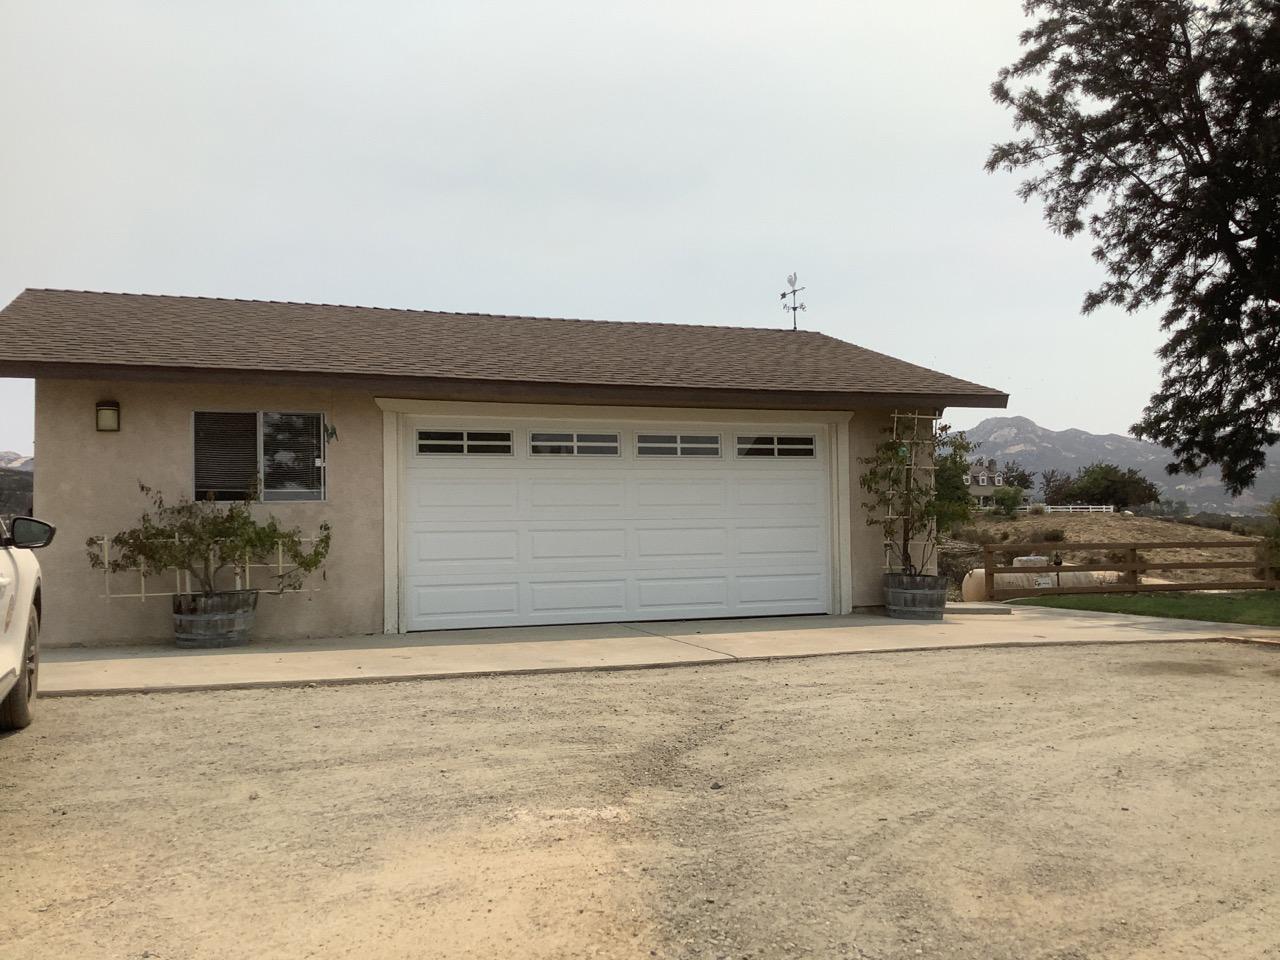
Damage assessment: no_damage